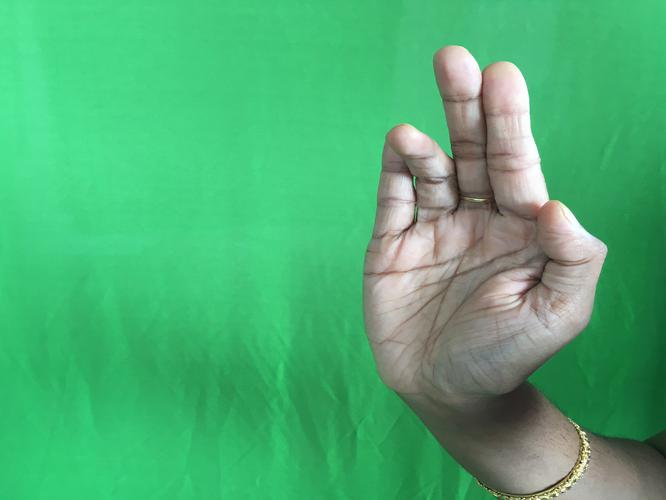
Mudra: Tripathaka
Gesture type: single_hand